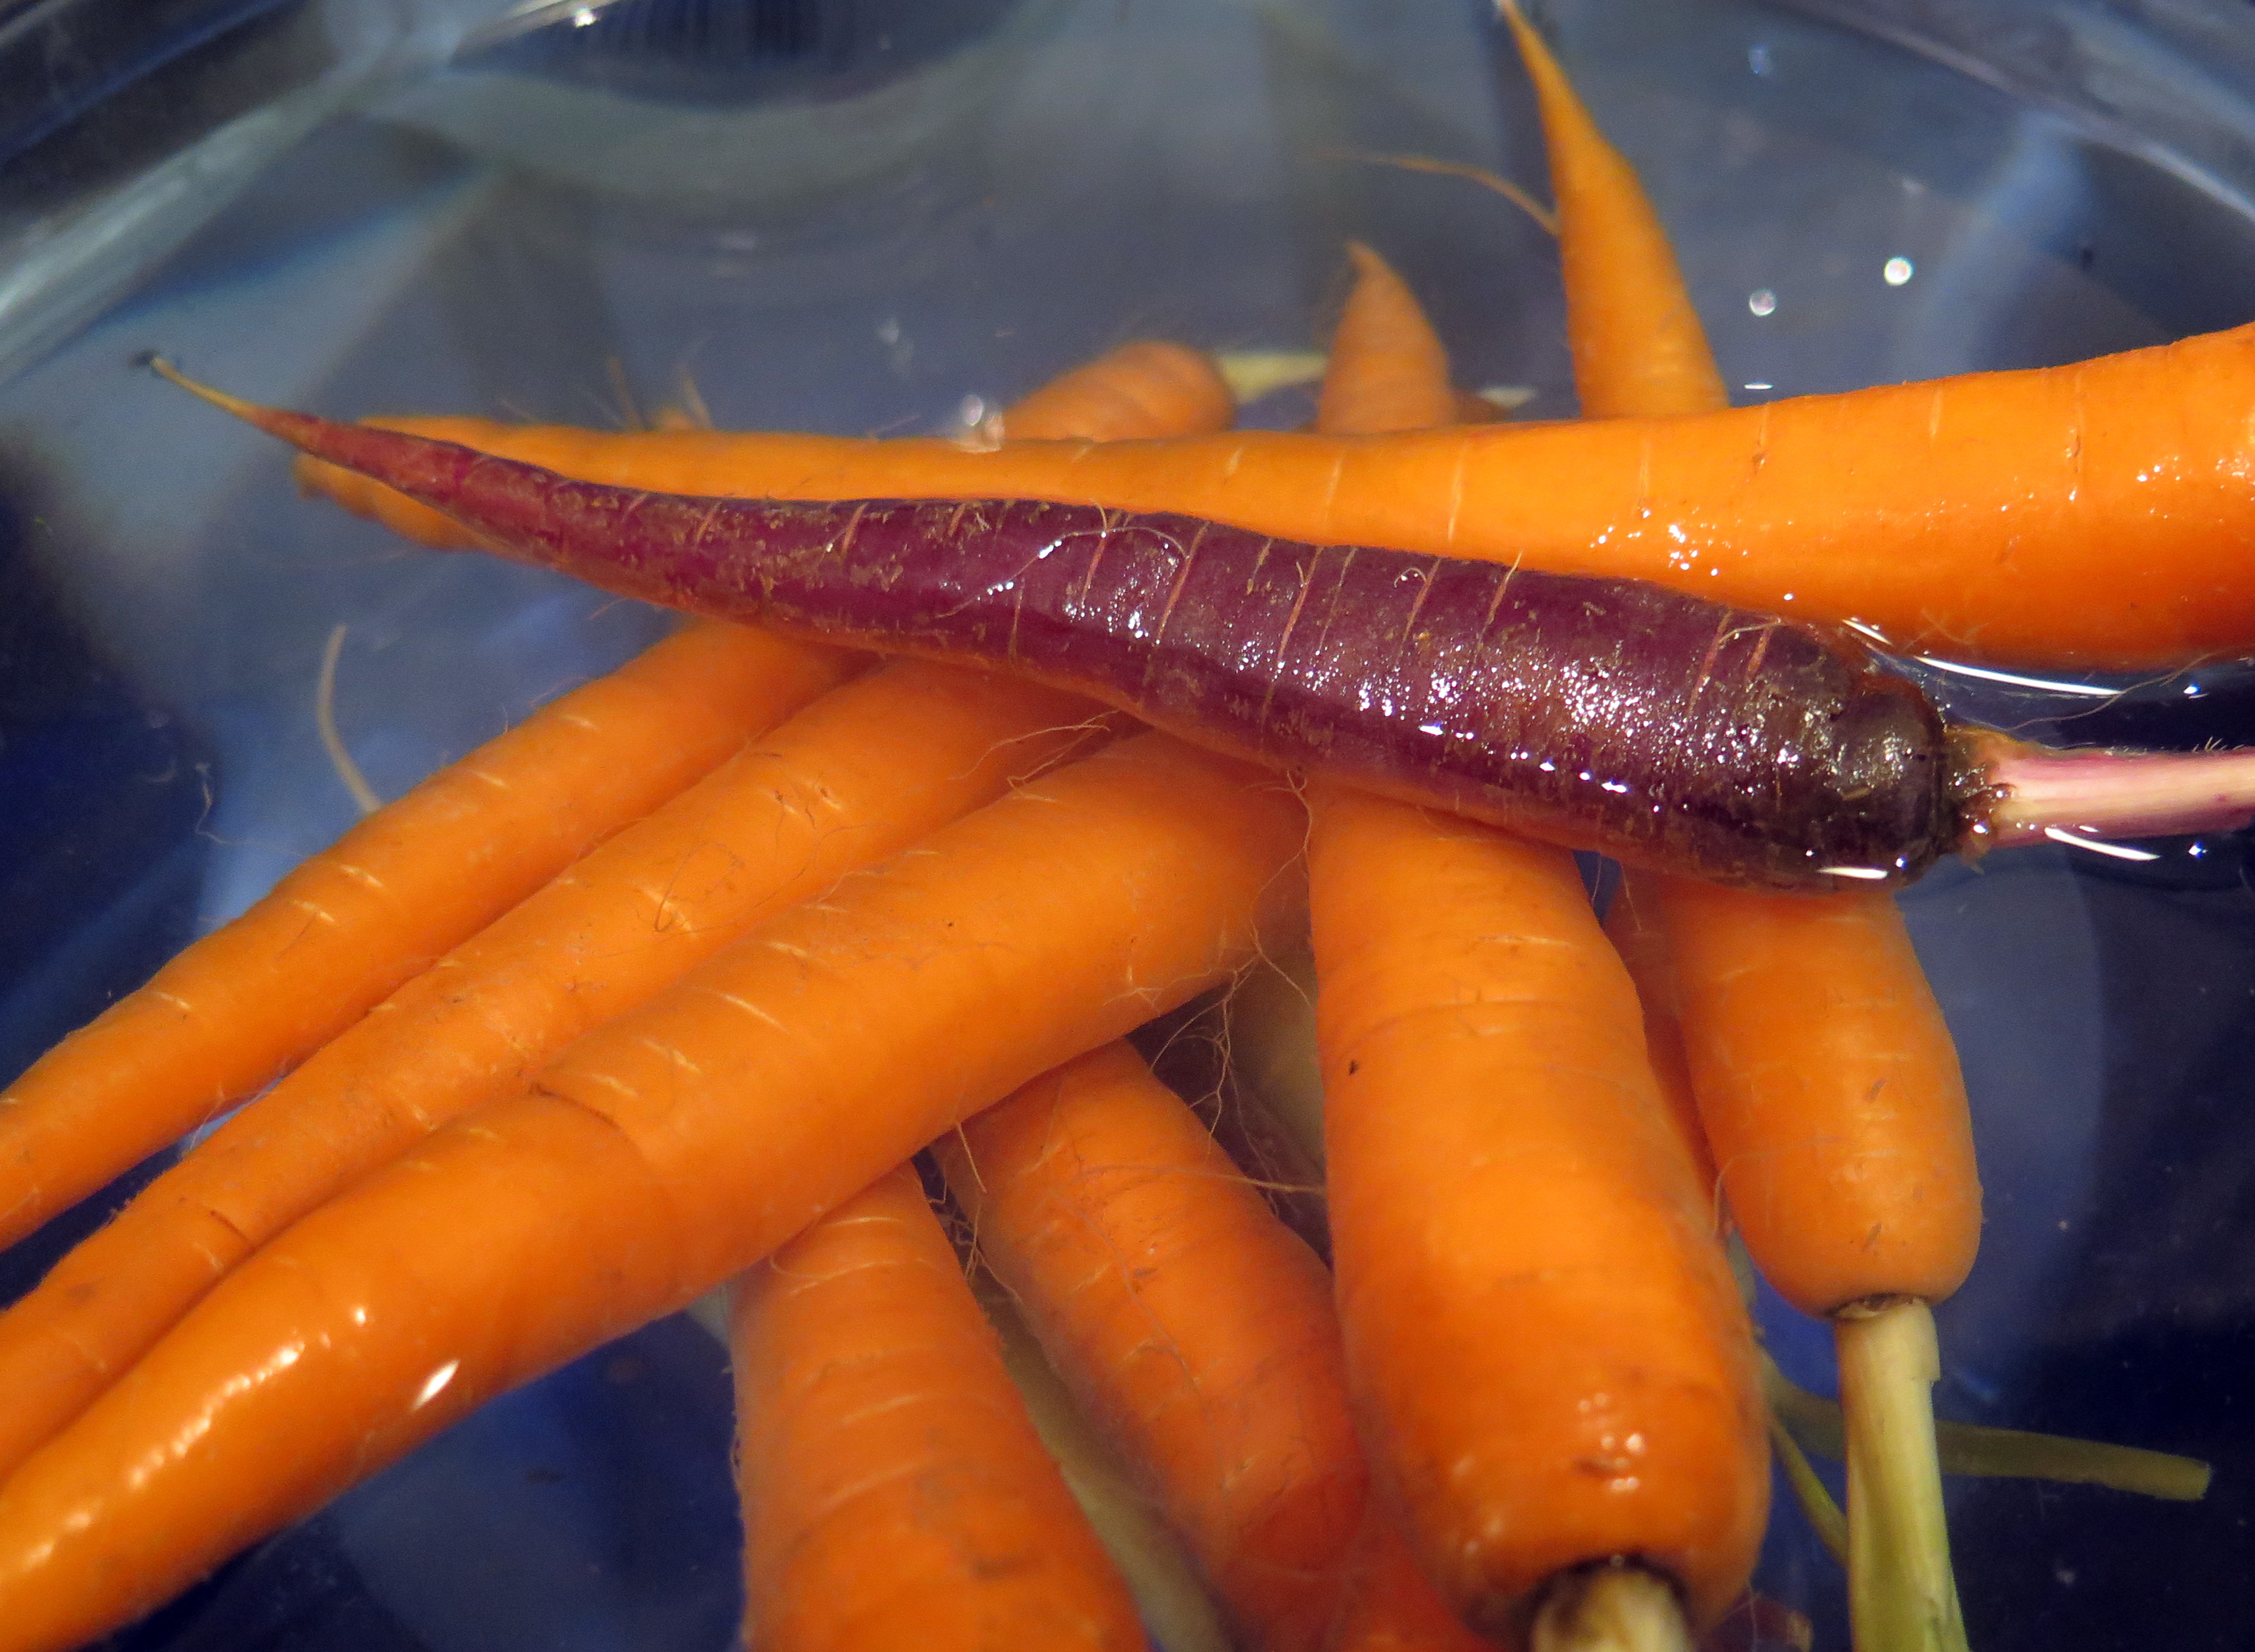
water, purple, orange, food, produce, vegetable, kitchen, wash, fish, healthy, carrot, root, dinner, 365, organic, rootvegetable, 3652015imstillstanding, vitaminc, vitamine